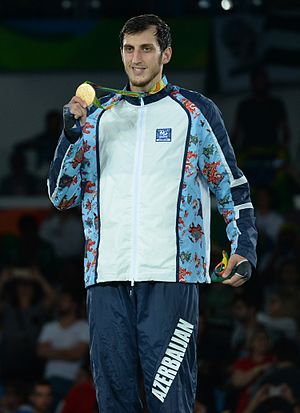
Aserbajdsjan ved OL
Radik Isaev vandt Aserbajdsjans eneste guldmedalje ved sommer-OL 2016. Medaljen vandt han i taekwondo, +80 kg klassen.
Aserbajdsjan deltog første gang i de olympiske lege ved sommer-OL 1996 i Atlanta. Tidligere deltog aserbajdsjanske udøvere som en del af Sovjetunionen, og i 1992 som en del af SNG. Aserbajdsjan har deltaget som selvstændig nation i samtlige olympiske lege siden 1996.